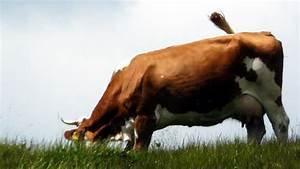
cow